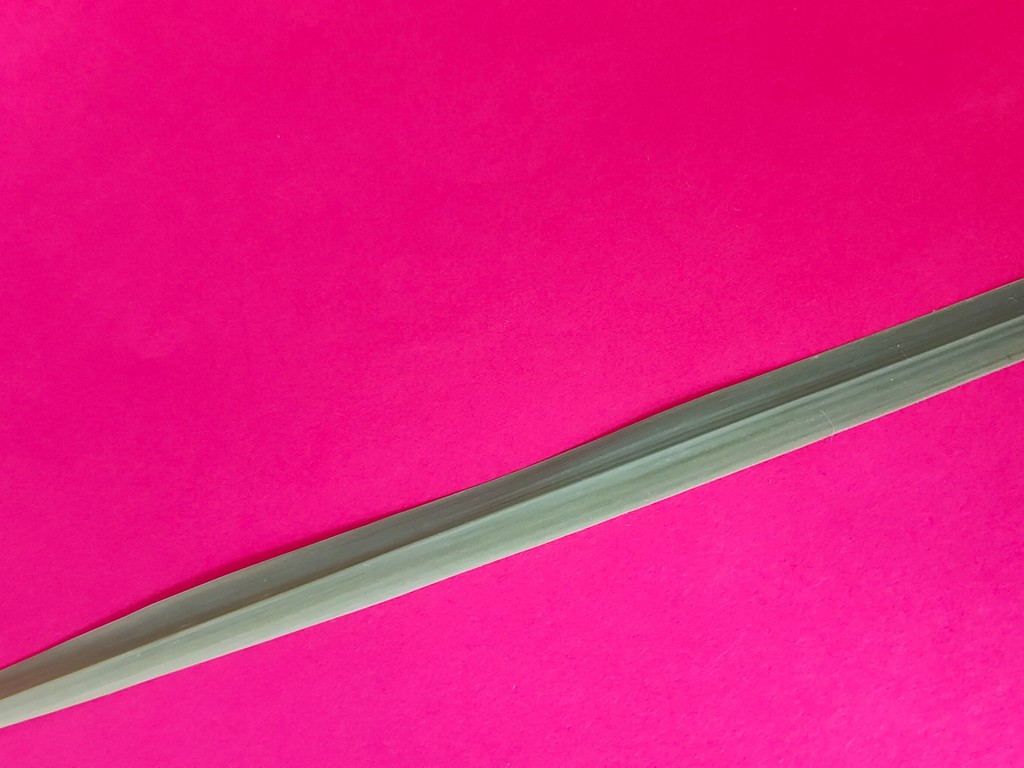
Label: Healthy